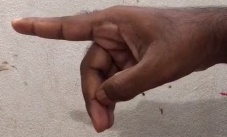
ASL sign: P